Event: Nepal Earthquake
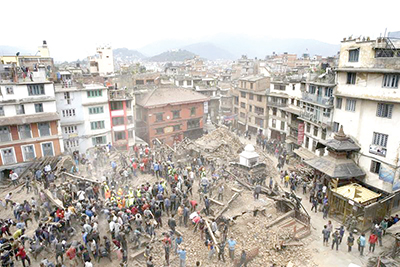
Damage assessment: damage